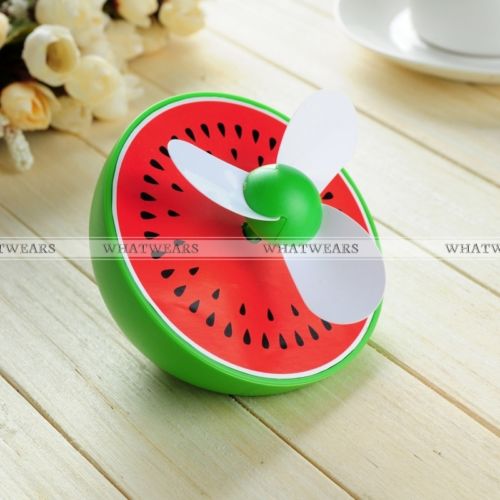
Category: fan